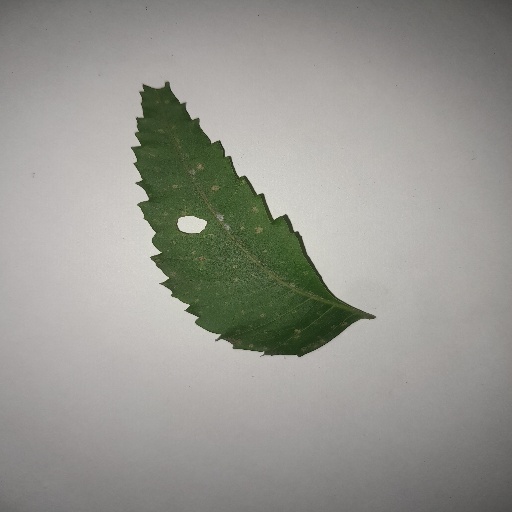
Species: Neem
Leaf condition: Shot Hole Leaf